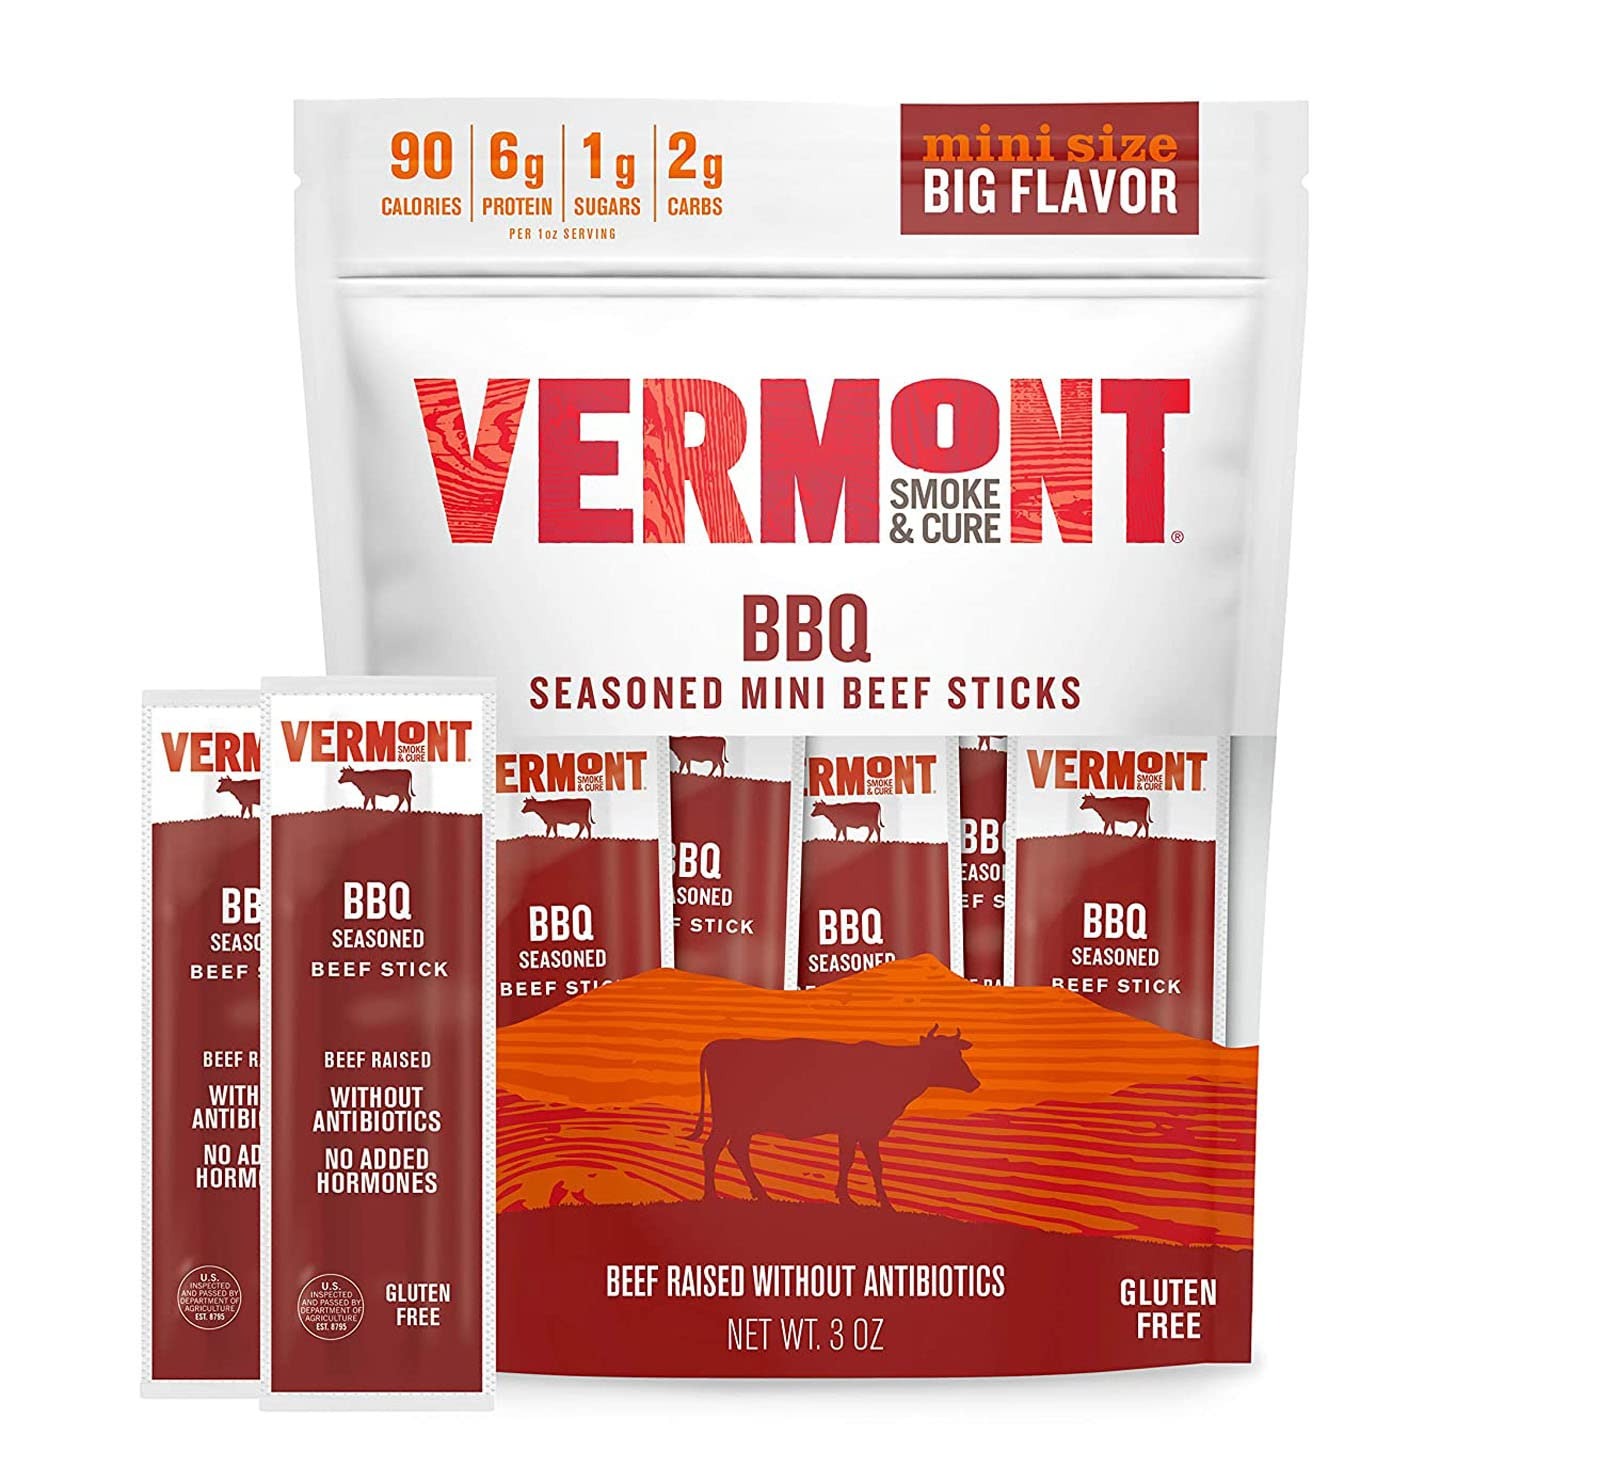
Item Name: VERMONT SMOKE BEEF REALSTICK BBQ ABF, Pack of 24
Bullet Point: VERMONT SMOKE BEEF REALSTICK BBQ ABF, Pack of 24
Value: 24.0
Unit: Count

Price: 43.99